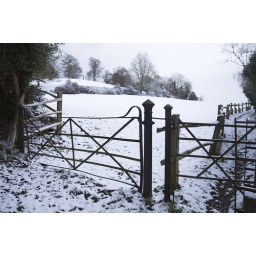
no horses in the field this morning